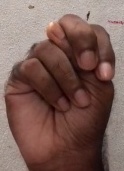
ASL sign: N